Bathurst, New Brunswick

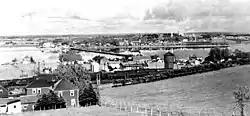
1930s bird's eye view of Bathurst, likely taken from College Sacre-Coeur. Looking east at railway in foreground, harbour and city in background.

Bathurst had been the location of the annual Mi'kmaq summer coastal community of Nepisiguit prior to European settlement. Europeans first reached the shores of the Baie des Chaleurs when in 1534 it was named by Jacques Cartier. Early settlers from France came to the area in the 17th century in what became part of the colony of Acadia. In 1607 Samuel de Champlain sailed into the Miramichi, and in 1636, Nicolas Denys was granted a seignory by the French crown, apparently the third grant in the colony of Acadie. Jean Jacques Enaud, who hailed from the French Basque Country, was granted in 1638 the seignory at the southeastern gap of the harbor later named Alston Point. Remark is made on William Francis Ganong's map of Bathurst Harbour, depicted here at left, of the residence of Nicolas Denys and the seignory of Gobin.